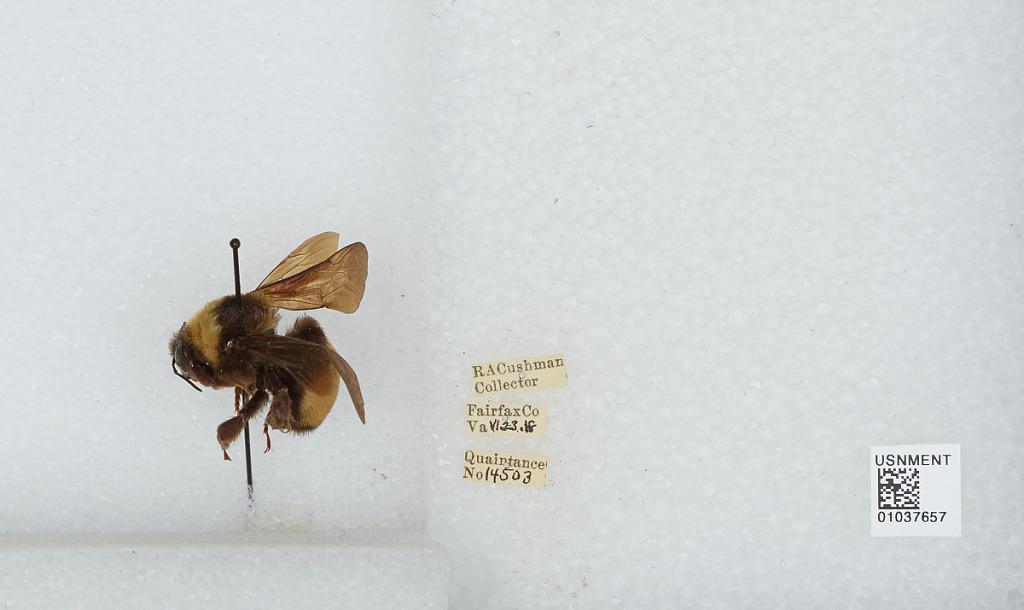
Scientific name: Bombus (Bombus) nevadensis Cresson
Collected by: R. Cushman
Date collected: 1918-6-23
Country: United States
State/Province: Virginia
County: Fairfax
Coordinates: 38.83, -77.28